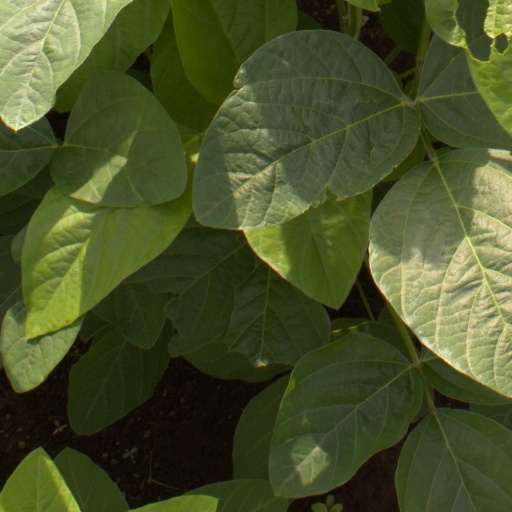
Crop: soybean